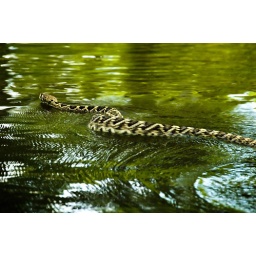
He was bloated up like a pontoon boat when he got in the water and started swimming.